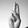
ASL letter: U